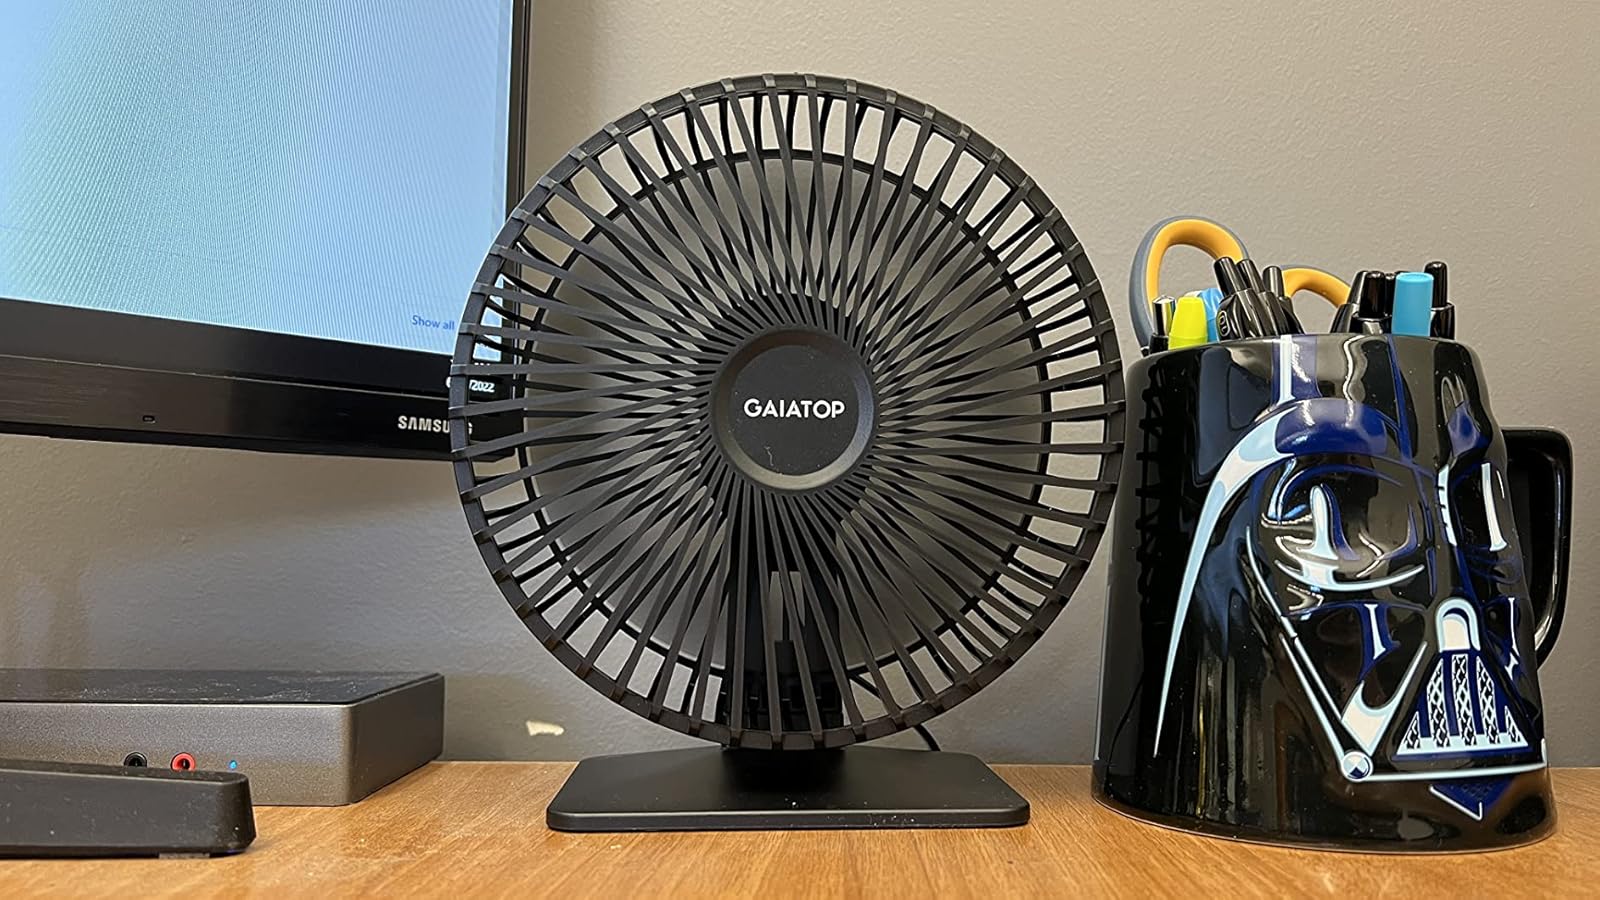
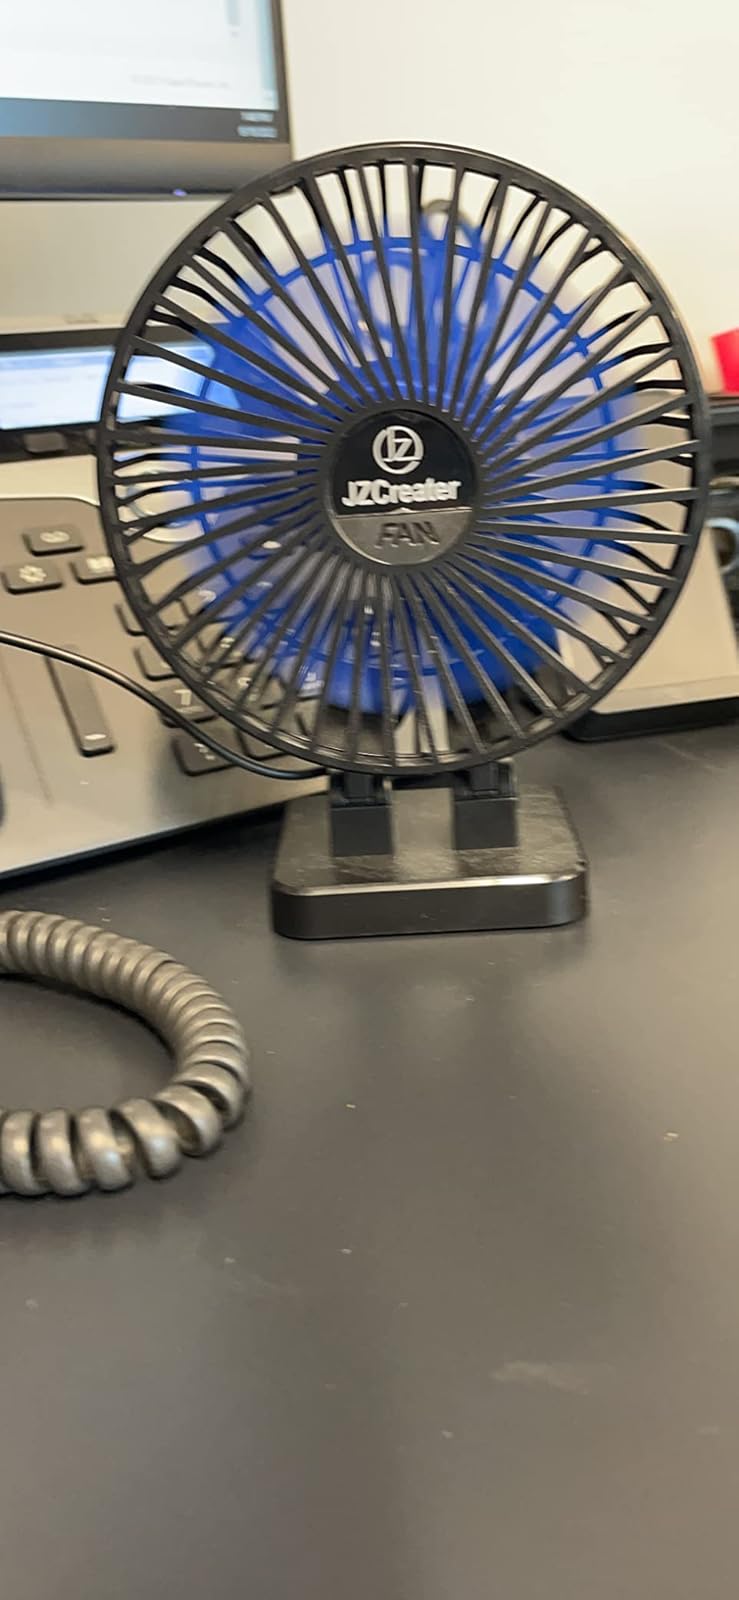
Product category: fan
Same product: no